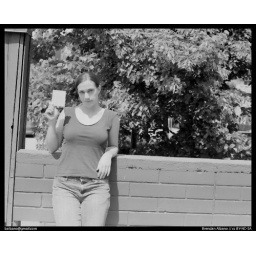
Our inspiration package: A small piece of cardboard with the word &amp;quot;Orange&amp;quot; written in blue ball point pen.